Ivan Van Sertima

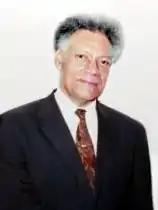
Van Sertima in 1995

Ivan Gladstone Van Sertima (26 January 1935 – 25 May 2009) was a Guyanese-born British associate professor of Africana Studies at Rutgers University in the United States.